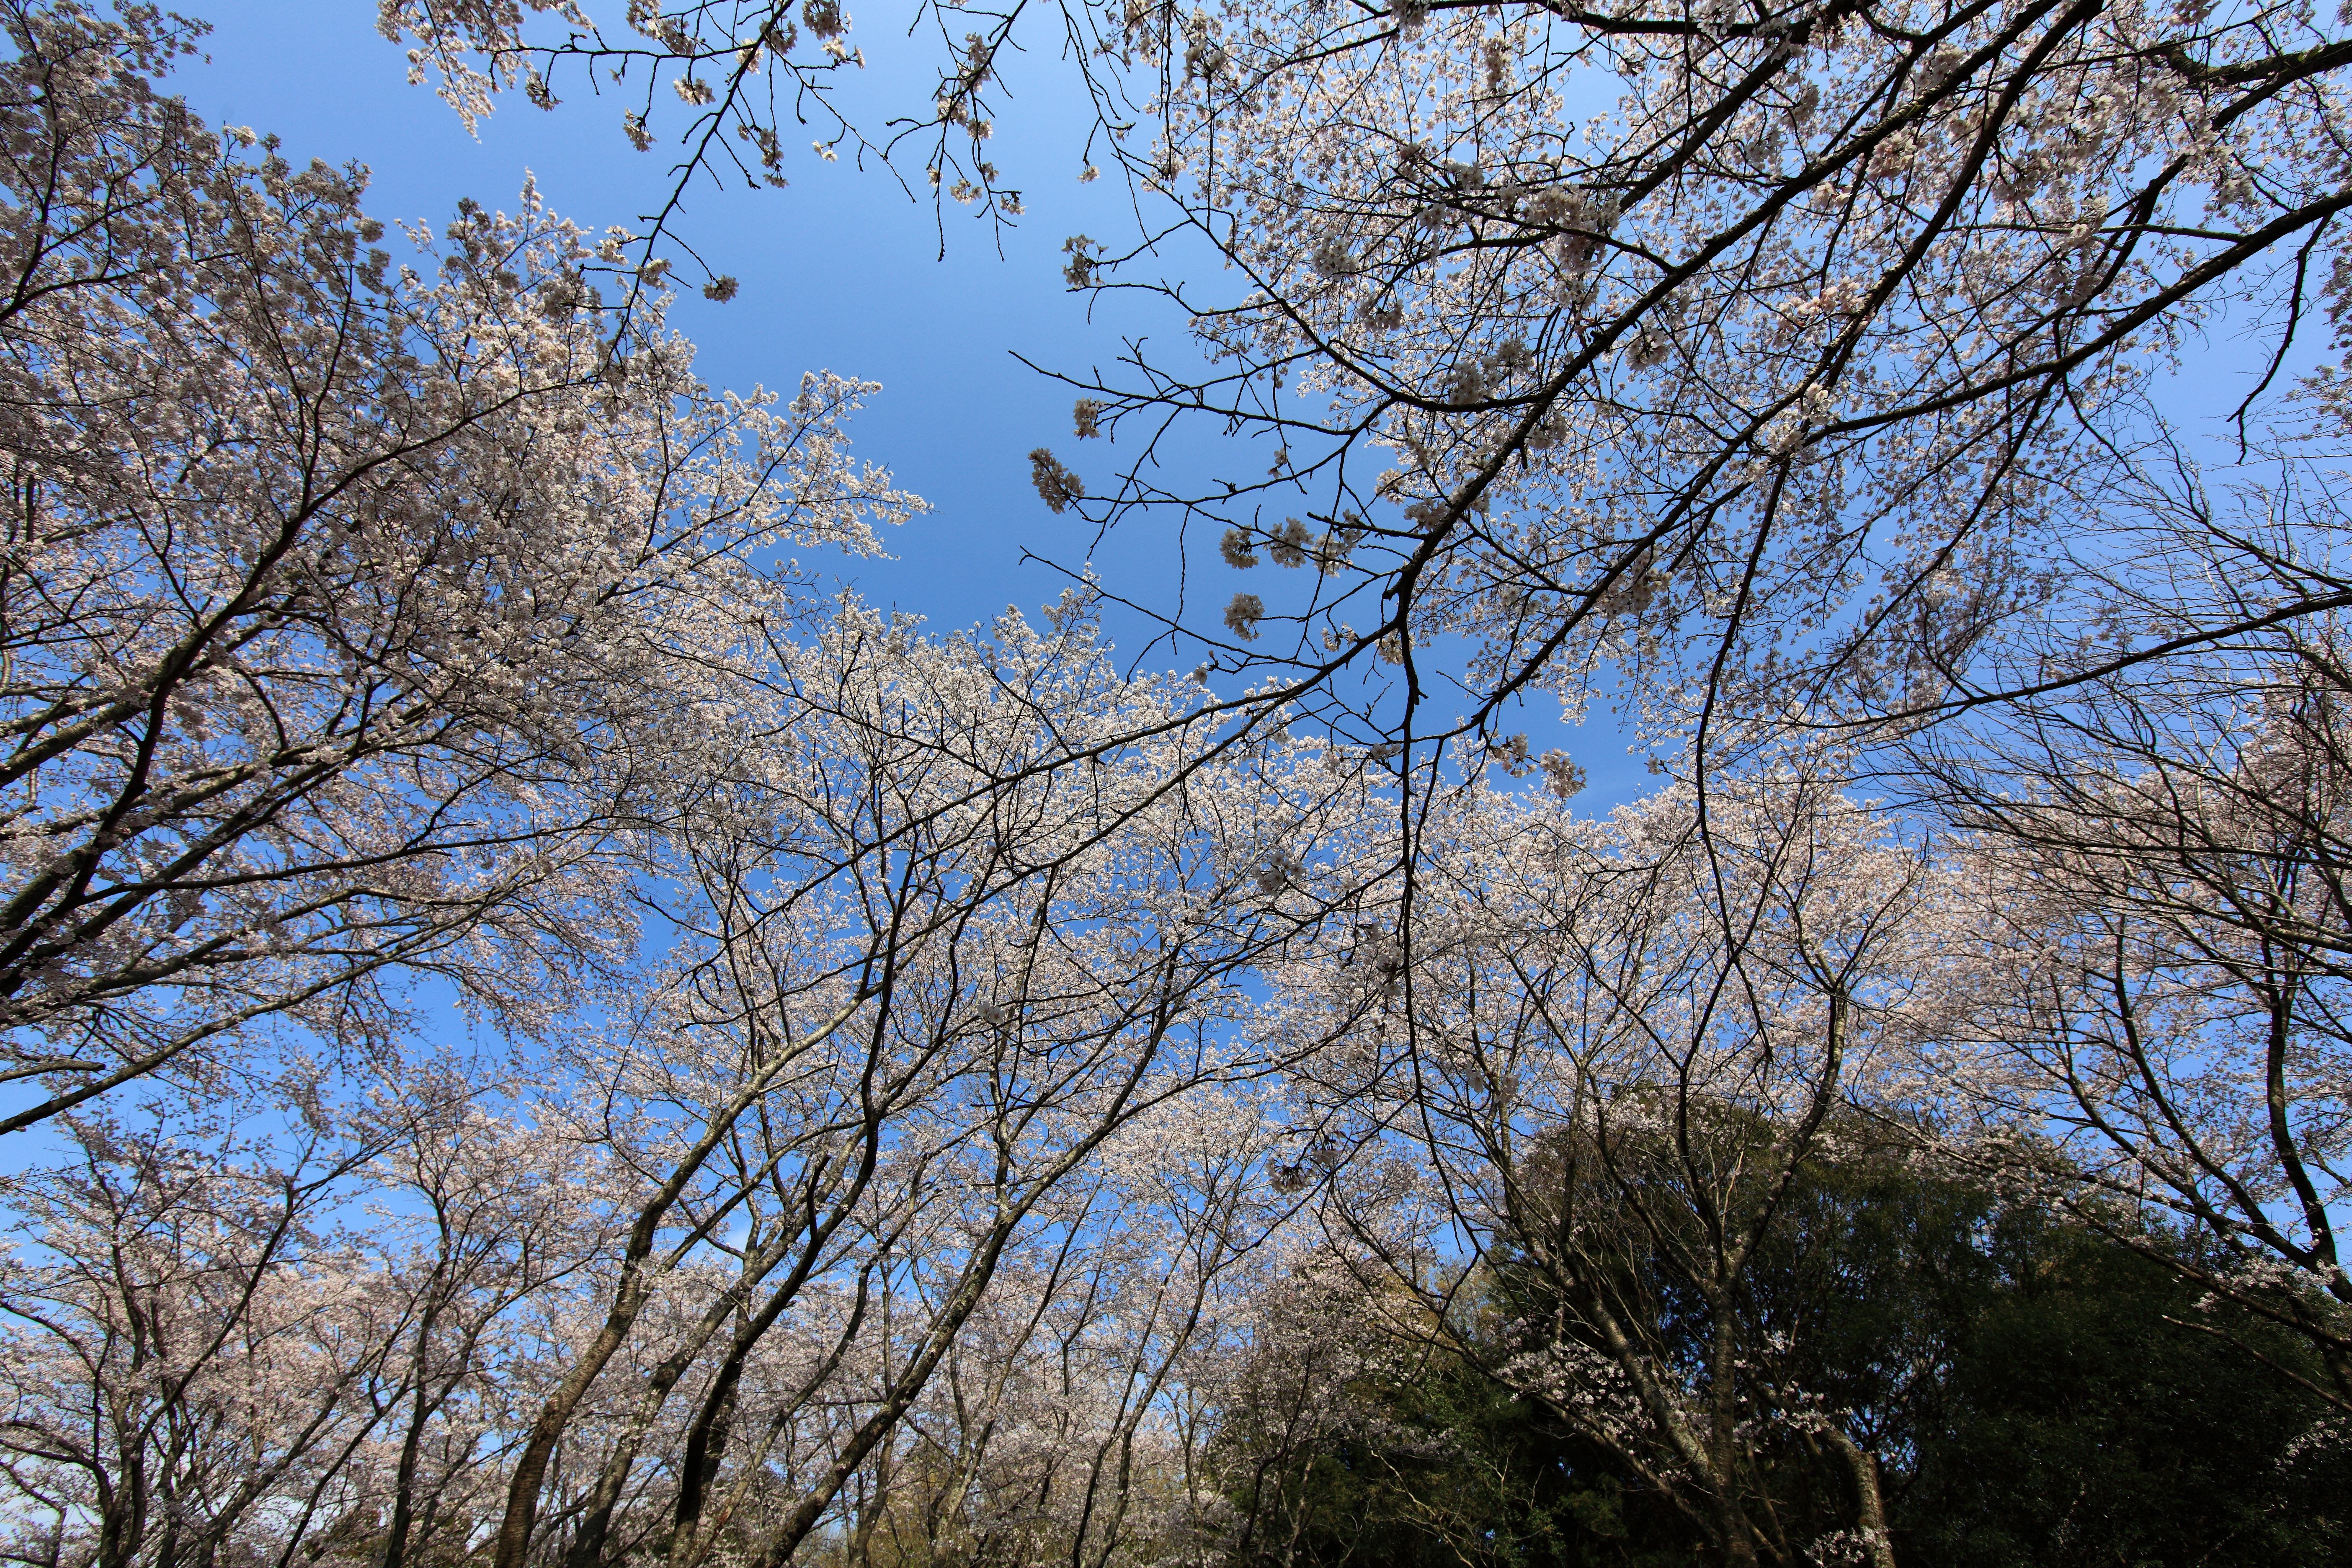
tree, nature, branch, blossom, winter, plant, sky, leaf, flower, spring, high, autumn, season, cherry blossom, blossoms, 5d, sakura, hires, markii, cherry, hi, res, resolution, canonef14mmf28liiusm, chibaken, chibashi, izumishizenkoen, woody plant